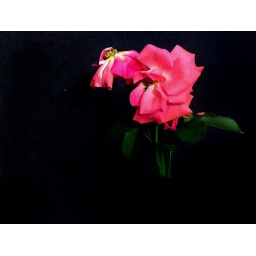
Dying flowers against a window screen.